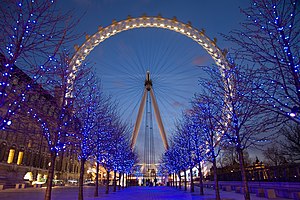
Lambeth / Åen Neckinger
The London Eye.
London Eye set fra bagsiden
Lambeth er en bydel i den sydvestlige del af det indre London. Den blev oprettet i 1965, da kredsen Lambeth blev slået sammen med Streatham og Clapham i kredsen Wandsworth.